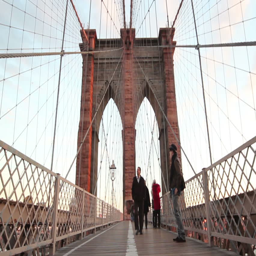
locals and tourists make their way .